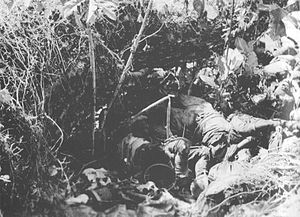
Matanikauoffensiven / Baggrund / Felttoget på Guadalcanal
Døde soldater fra 2. bataljon af det 2. japanske infanteriregiment ligger dynget op i en kløft efter at være dræbt af marineinfanteriets morterer og håndvåben den 9. oktober 1942[12]
Matanikauoffensiven fra 1. – 4. november 1942 var et slag mellem styrker fra den amerikanske hær og marinekorps mod styrker fra den japanske hær, som blev udkæmpet ved Matanikaufloden og Point Cruz på Guadalcanal i slaget om Guadalcanal under 2. verdenskrig. Slaget var et af de sidste i en række kampe mellem amerikanske og japanske styrker ved Matanikaufloden.